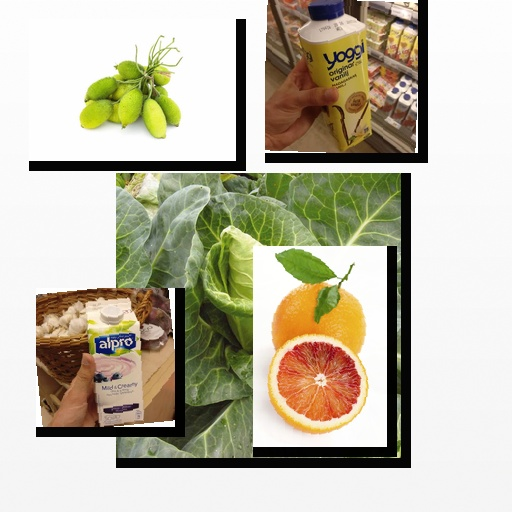
Food items: spiny_gourd, blueberry_soyghurt, vanilla_yoghurt, orange, cabbage